Laura Glitsos

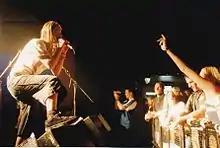
Laura Glitsos performing in Purrvert during the early 2000s on the Perth scene

Laura Glitsos (also known as Laura G) is a writer, academic and musician based in Perth, Western Australia. Glitsos continues as a performer and also works as an academic and lecturer at Curtin University and Edith Cowan University.